Fencing at the 2015 Pan American Games

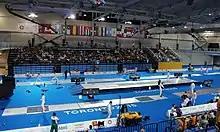
Fencing competition at the CIBC Pan Am/Parapan Am Aquatics Centre and Field House.

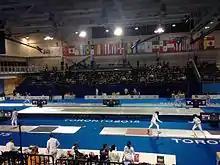
Fencing competition at the CIBC Pan Am/Parapan Am Aquatics Centre and Field House.

A total of 17 countries have qualified athletes. The number of athletes a nation entered is in parentheses beside the name of the country.